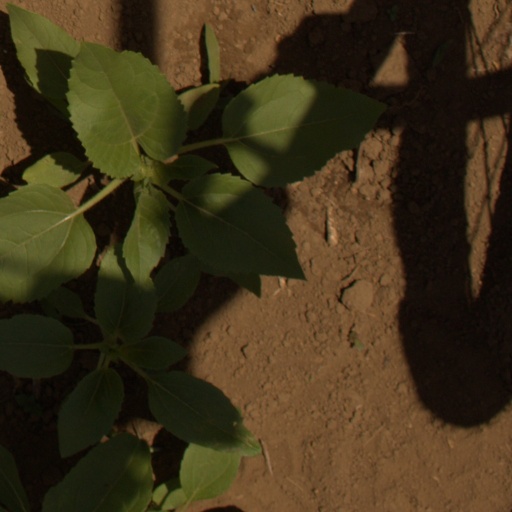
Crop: Jerusalem artichoke